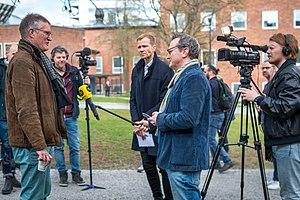
Nils Anders Tegnell est un médecin et haut fonctionnaire suédois.